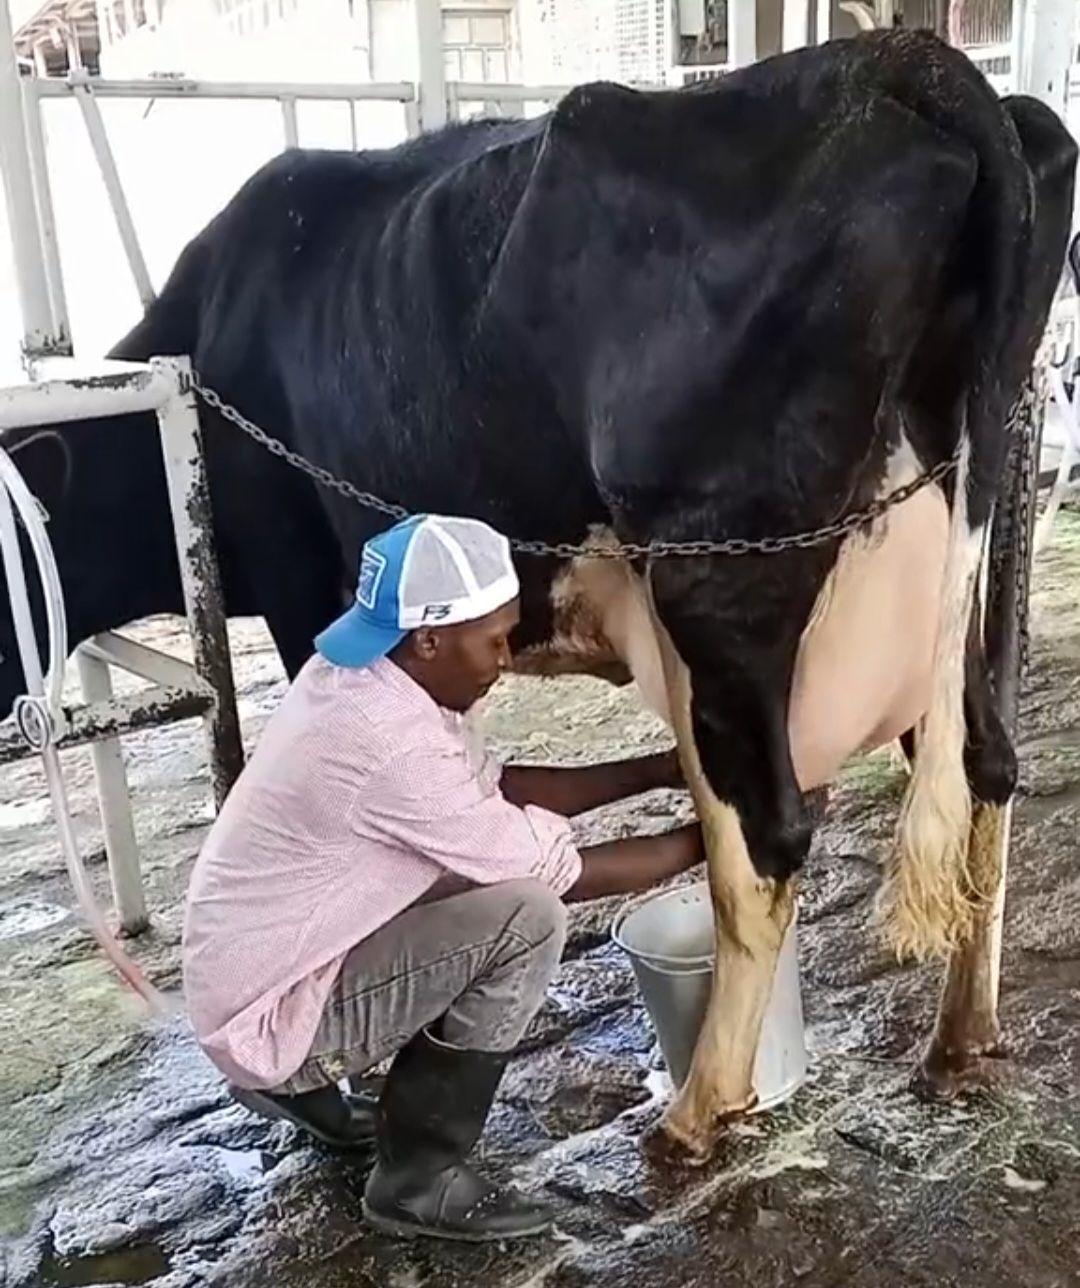
Ng'ombe ambapo ng'ombe huyo akiwa na rangi nyeusi na ako zizini anakamuliwa maziwa huku maziwa haya yanakamuliwa huku yakiingia kwenye ndoo ya chuma.